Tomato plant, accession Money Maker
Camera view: vertical (180 deg); turntable rotation: 300 degrees
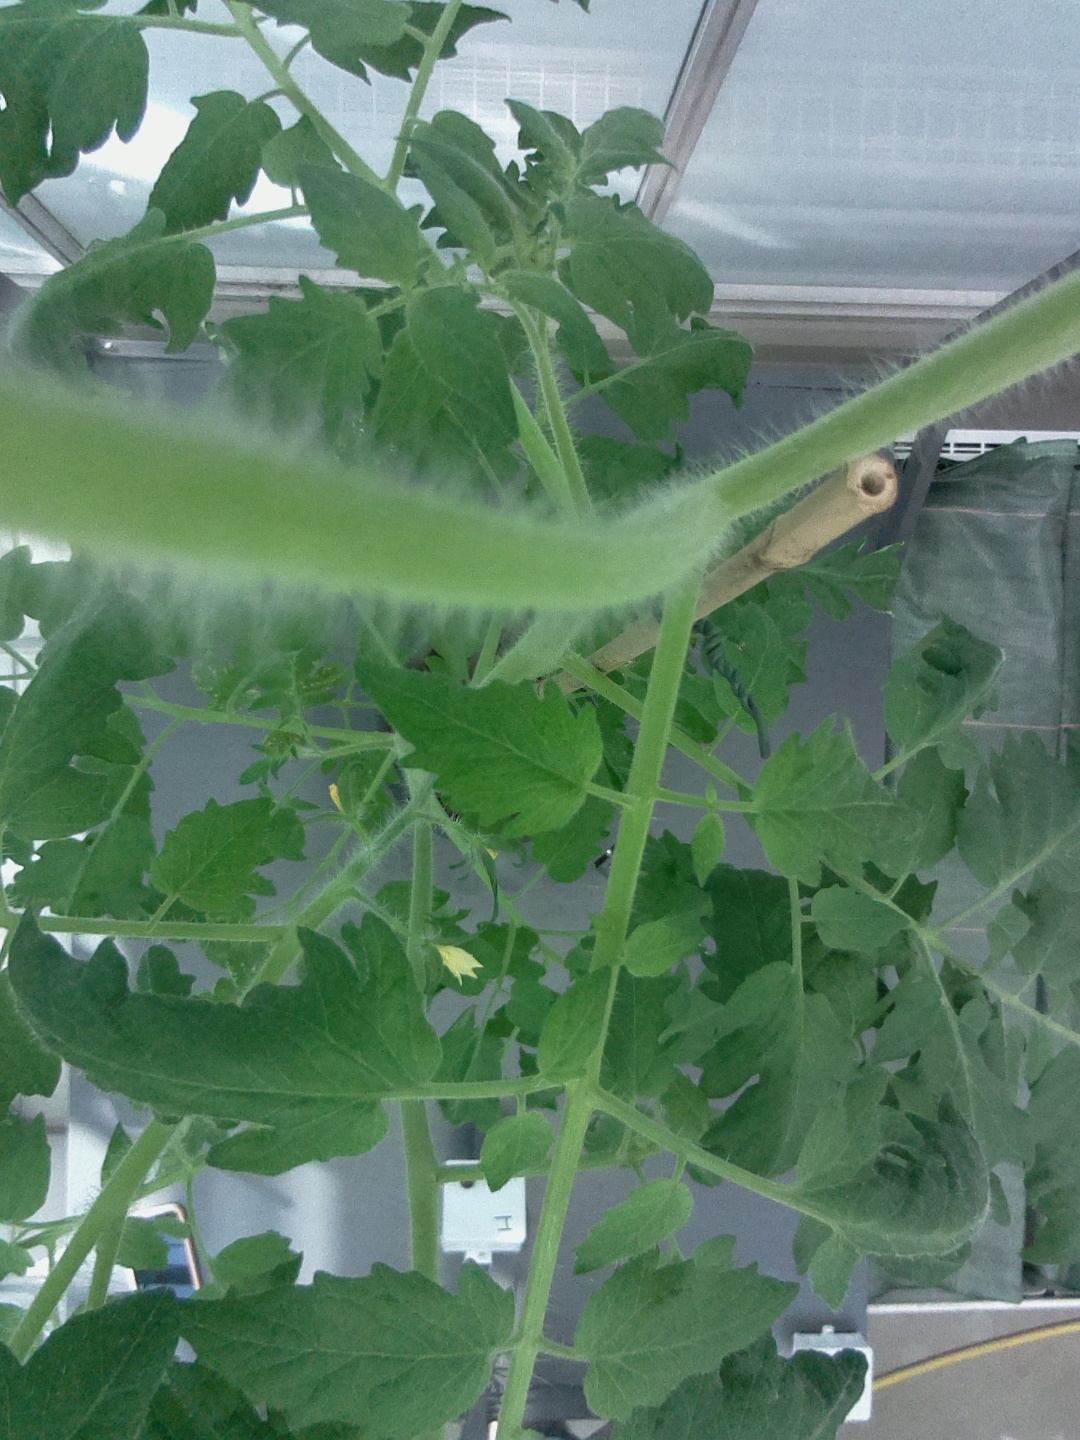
BBCH growth stage 64: 40%-50% of flowers open